Dirkou

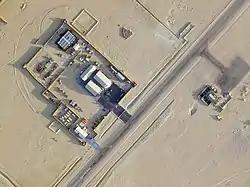
Dirkou Airport, 2021.

The town is just south of Séguédine, and around 90 km north of Departmental capital Bilma. While isolated in modern Niger, it once lay on the important central soudan route of the Trans-Saharan trade which linked coastal Libya and the Fezzan to the Kanem–Bornu Empire near Lake Chad. Its population is made up primarily of traditionally sedentary Kanuri people, as well as semi-nomadic Tuareg and Toubou people.